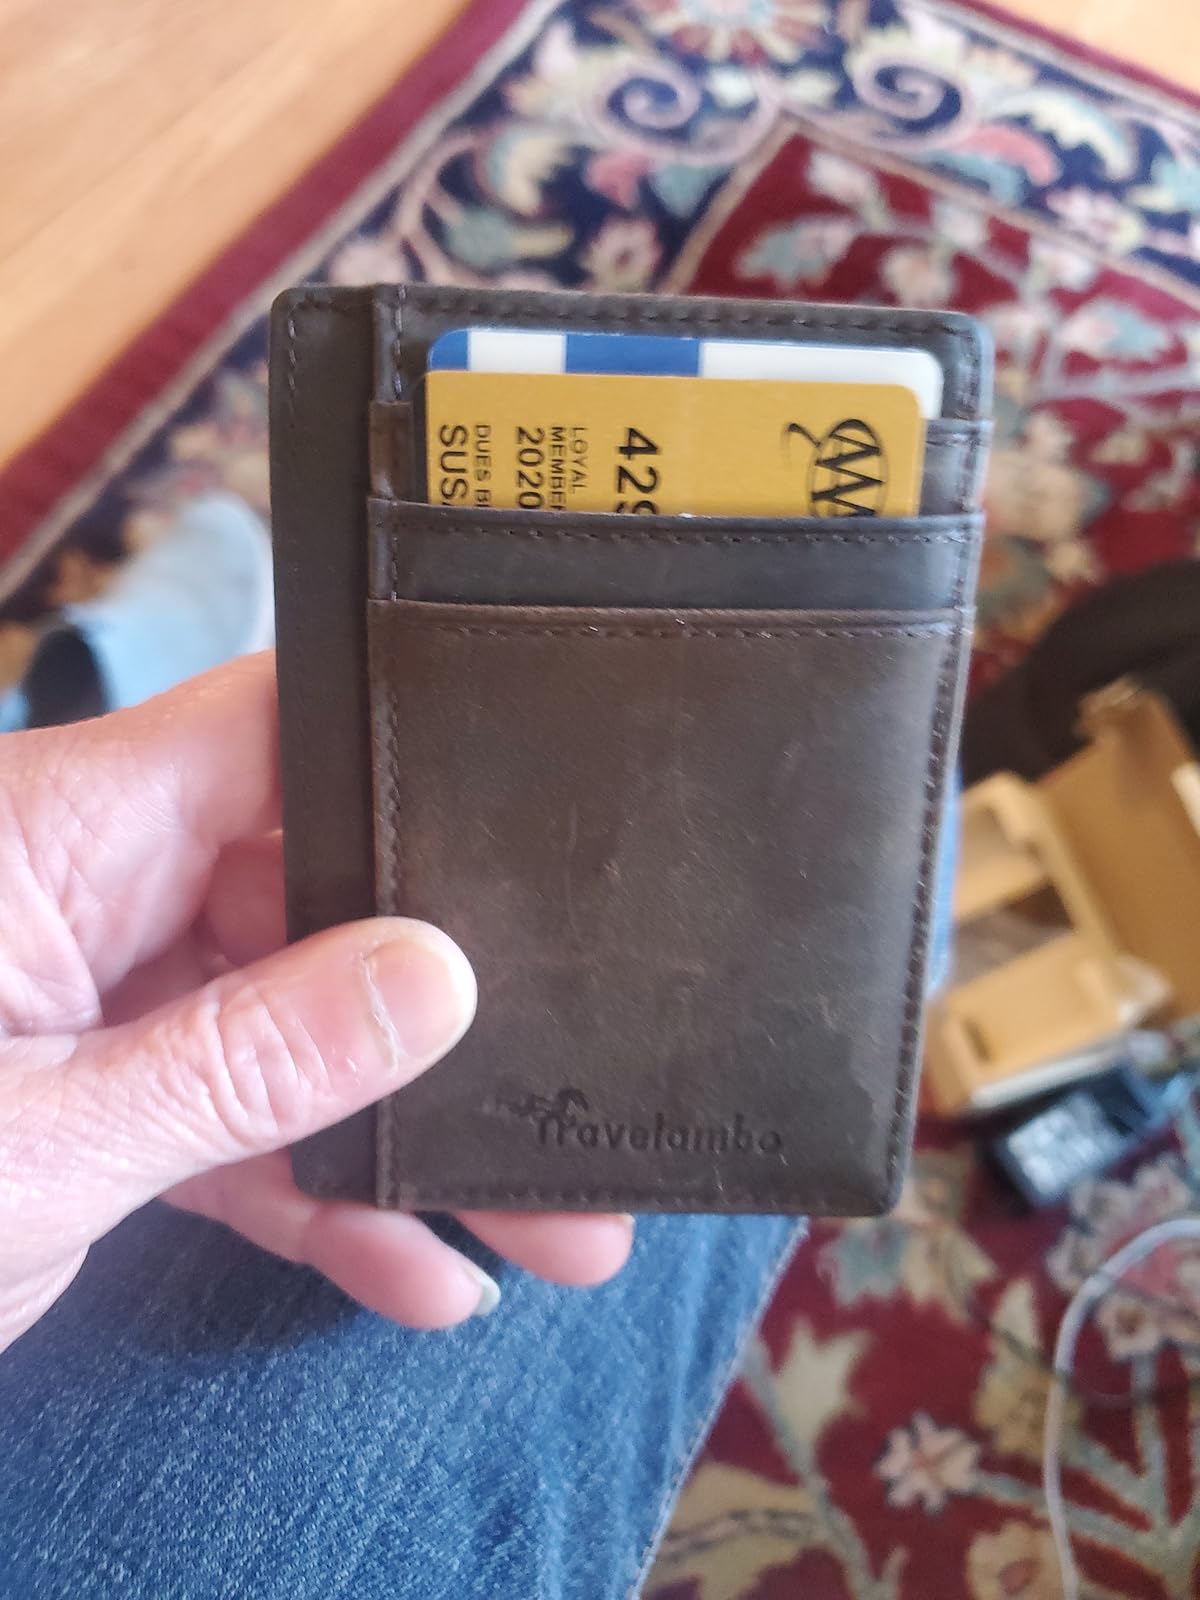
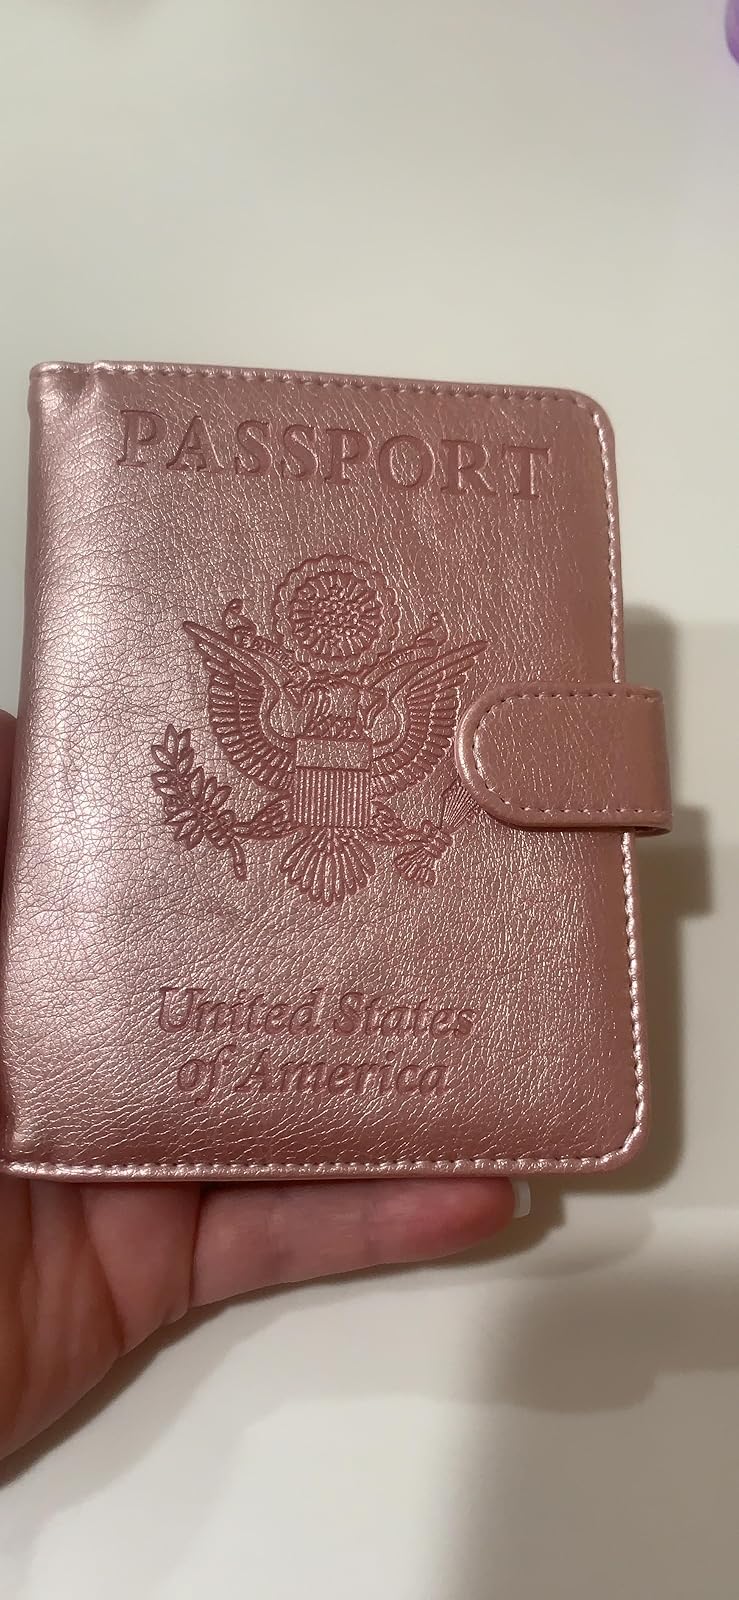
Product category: accessories_wallet
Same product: no